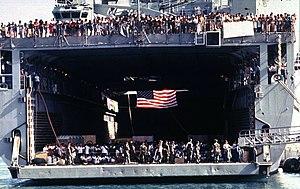
La base navale de la baie de Guantánamo est une base américaine située à l'entrée de la baie de Guantánamo à la pointe sud-est de l'île de Cuba. Elle se répartit des deux côtés de l'entrée de la baie sur une superficie de 117,6 km² enclavés dans la province de Guantánamo. Utilisée par l'US Navy depuis plus d'un siècle, c'est la plus ancienne base des États-Unis hors du continent nord-américain. Avant juillet 2015, elle était la seule située dans un pays n'ayant pas de relations diplomatiques avec eux.